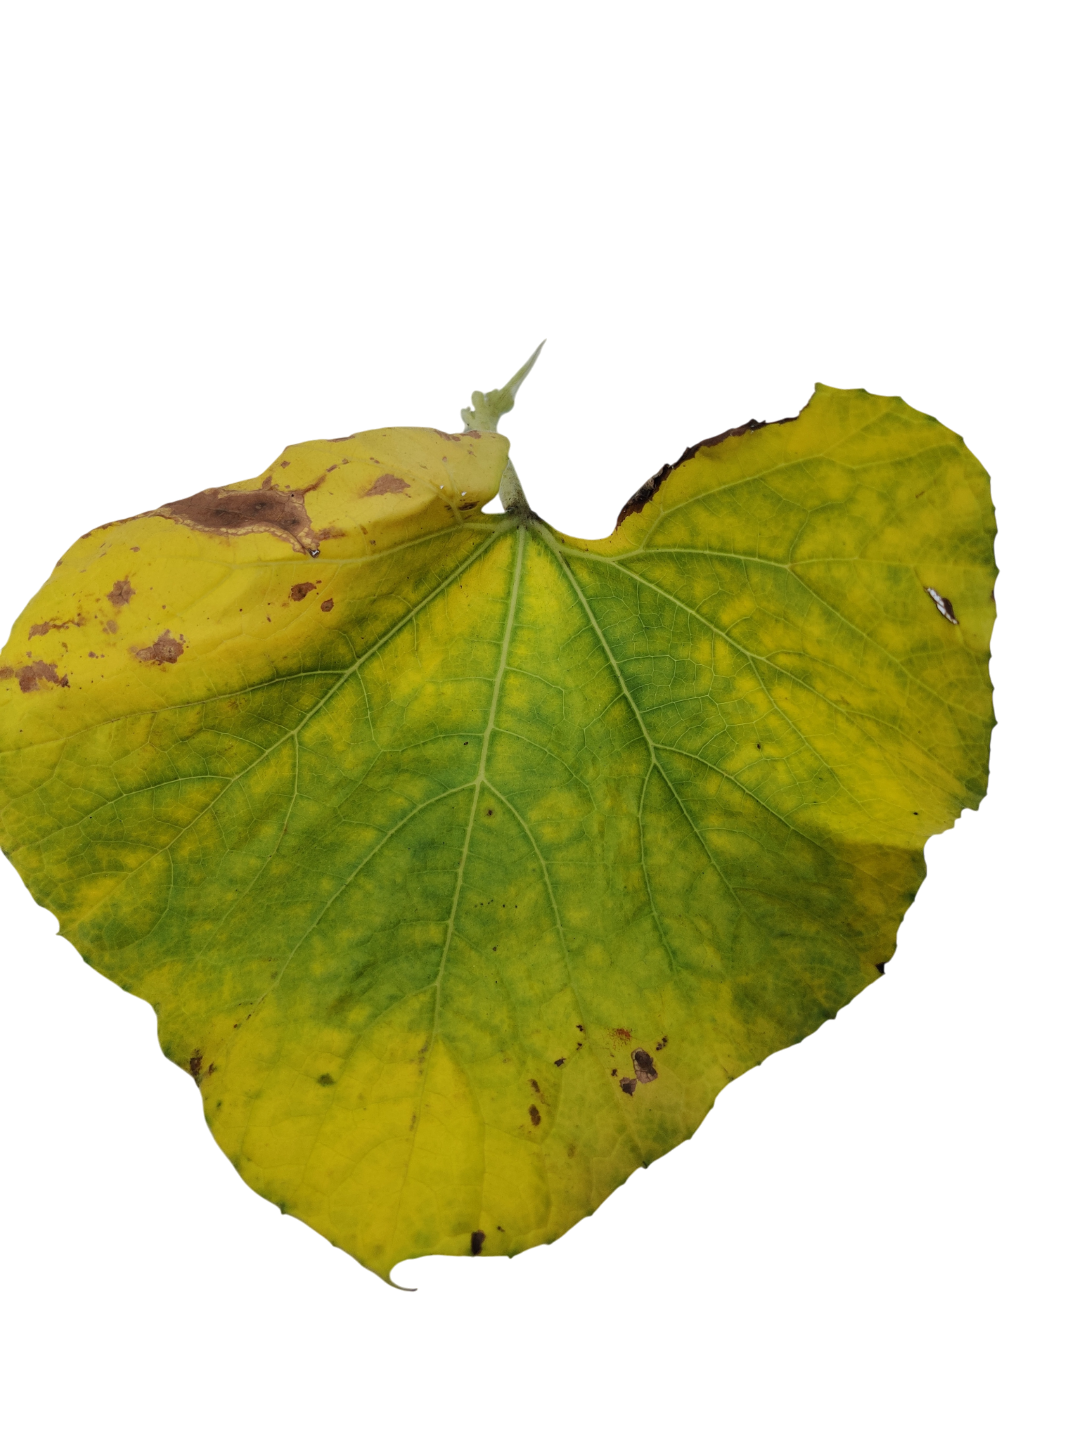
Crop: Bottle Gourd
Label: Downy_Mildew